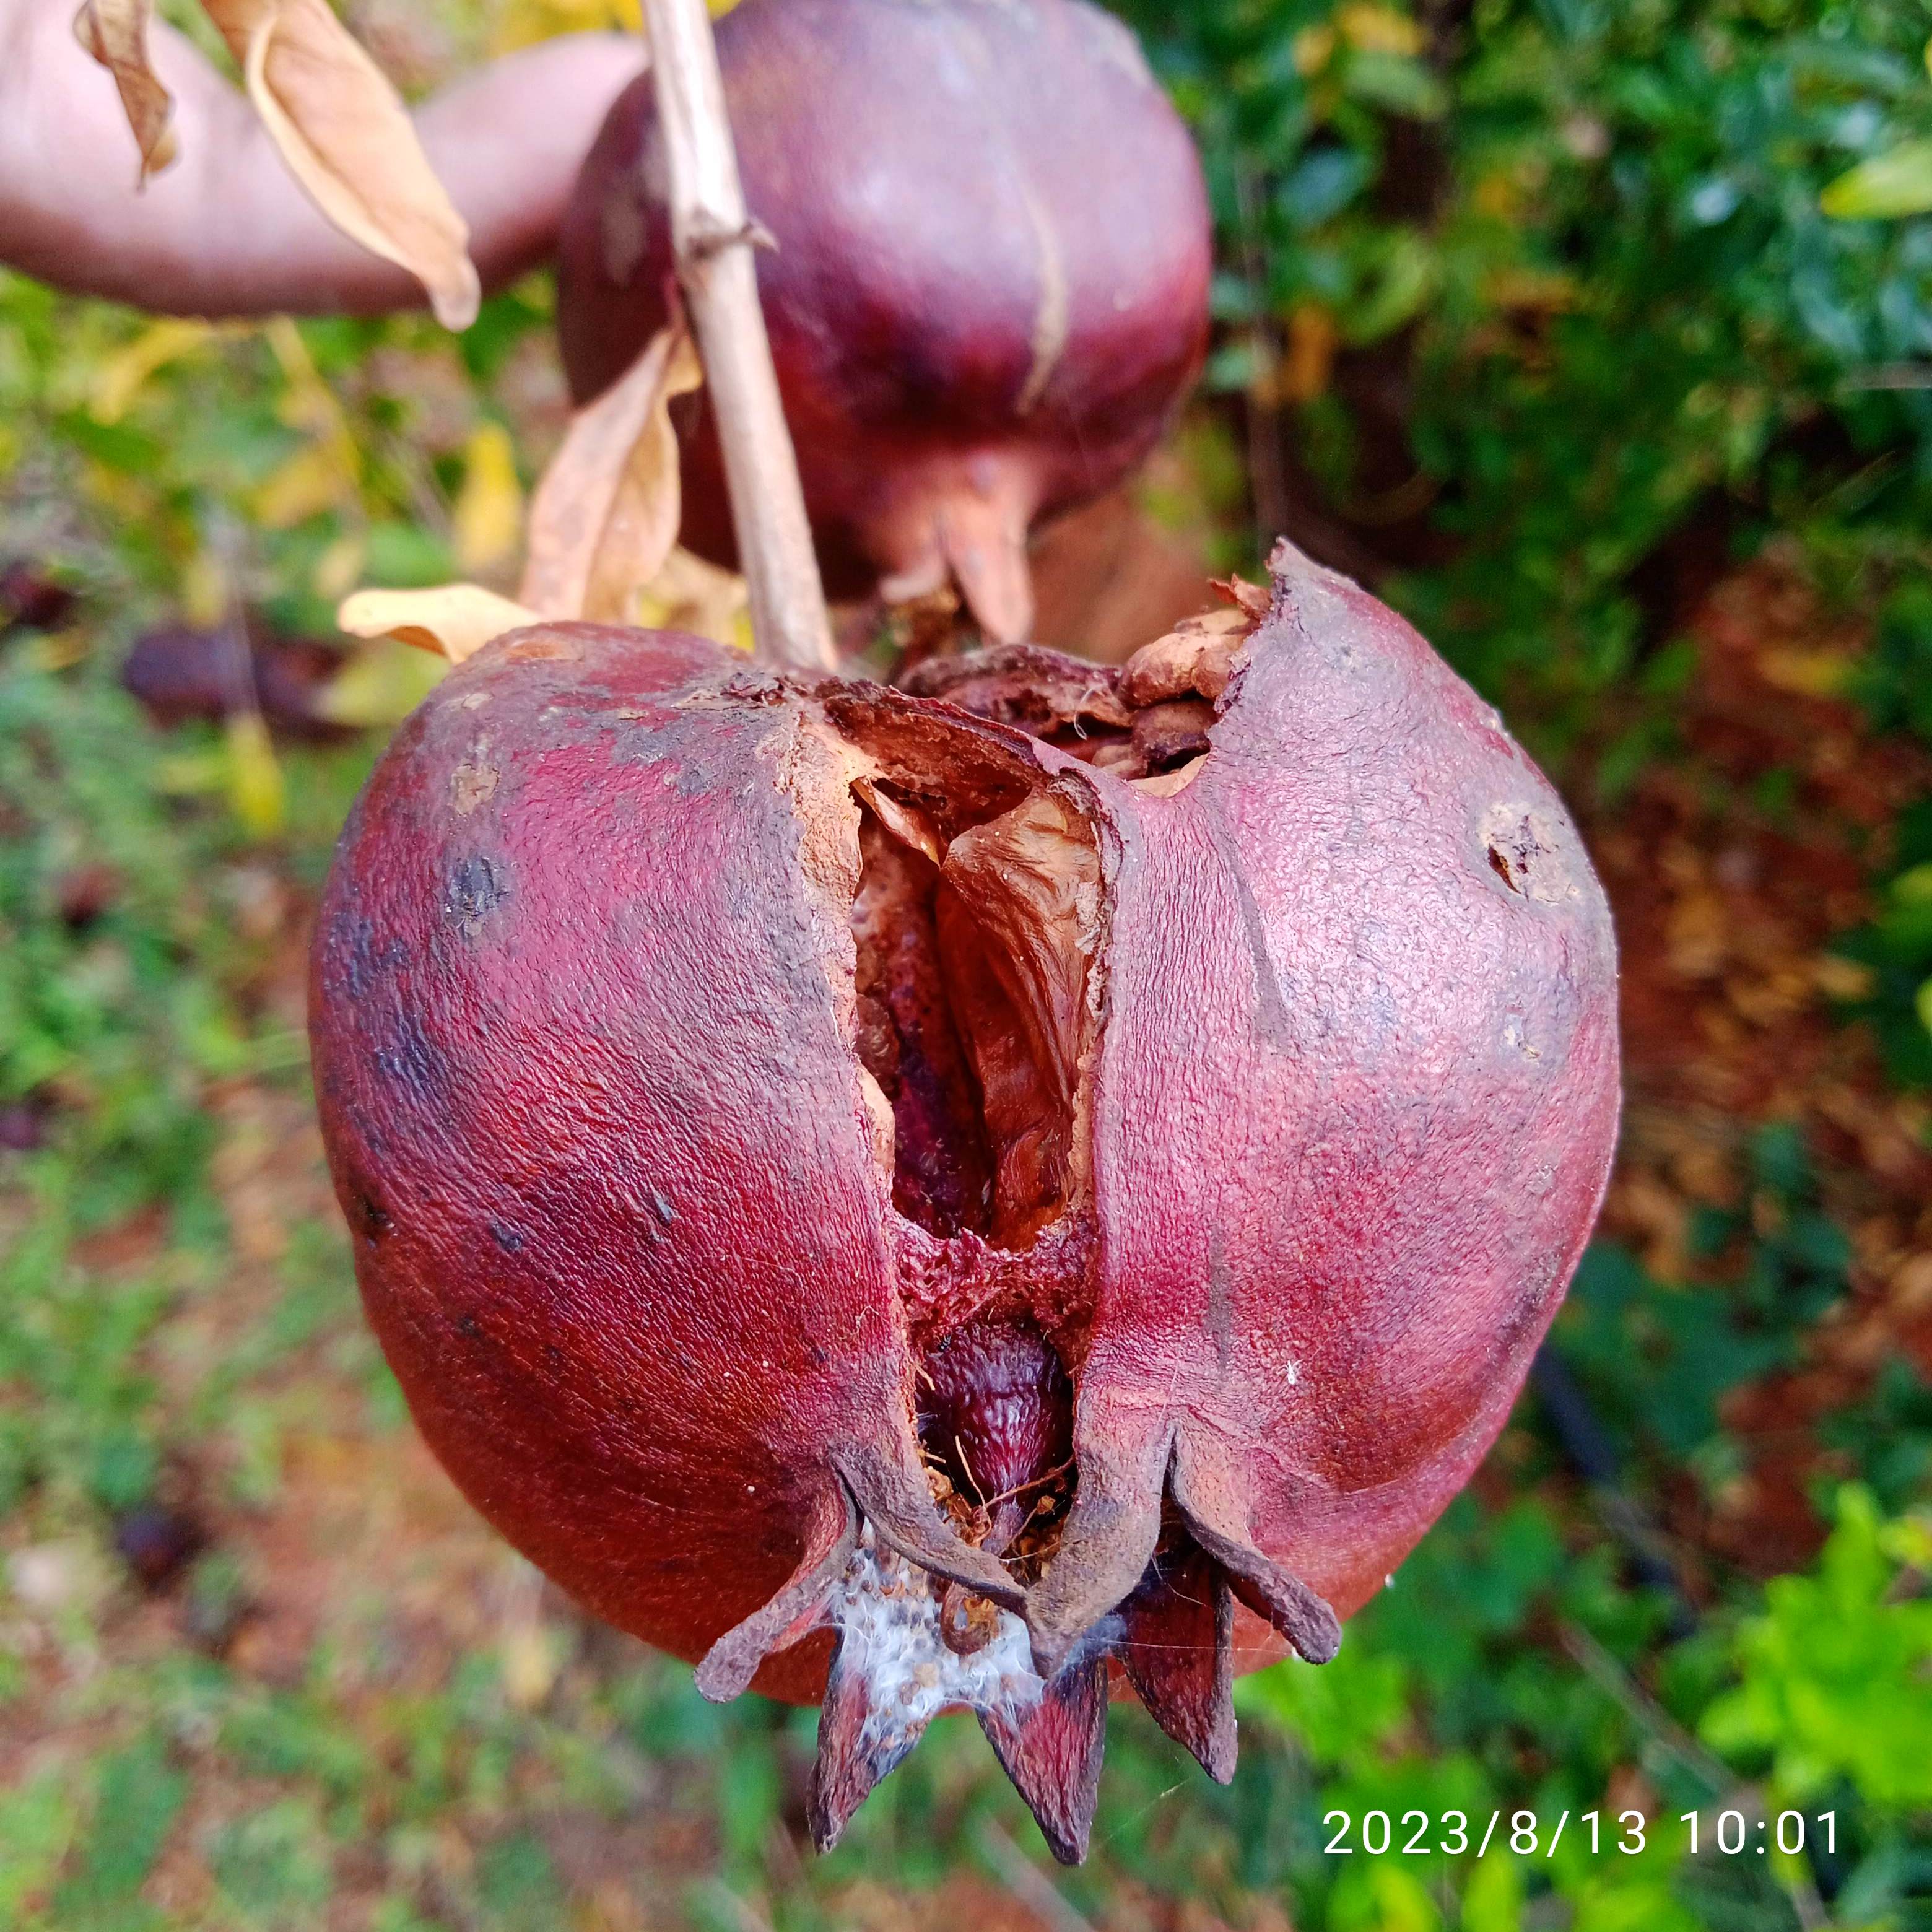
Label: Bacterial_Blight